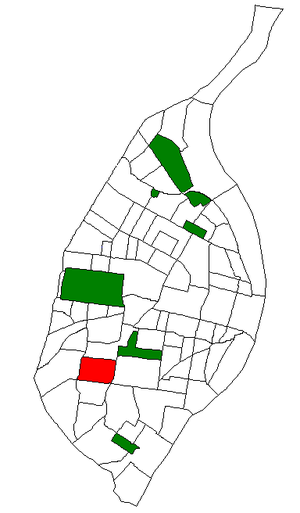
North Hampton est un quartier de Saint-Louis, dans le Missouri. Situé dans le sud-ouest de la ville, North Hampton est délimitée au nord par Scanlan et le Connecticut, à l'est South Kingshighway Boulevard, au sud Chippewa Street et Hampton Avenue à l'ouest.